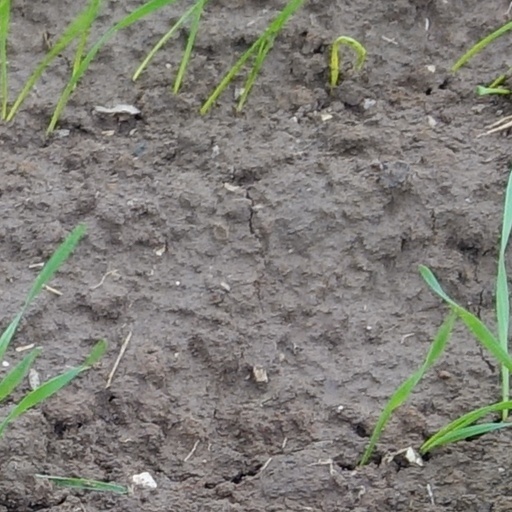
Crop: wheat